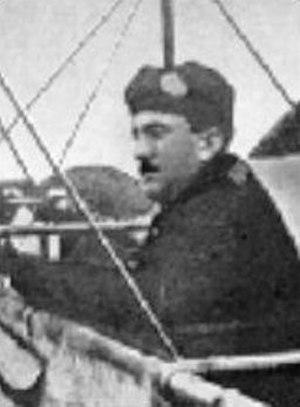
János Adorján, né le 1ᵉʳ janvier 1882 à Sorkitótfalu et mort le 2 juillet 1964 à Budapest, est un ingénieur en mécanique hongrois. Après avoir obtenu son diplôme d’ingénieur à Stuttgart en 1903, il a collaboré avec Gottlieb Daimler. Il a travaillé ensuite entre 1906 et 1909 dans l’industrie automobile à Paris avant de rentrer en Hongrie pour y réaliser un moteur d’aviation 2 cylindres en V de 25 ch, associé à un autre hongrois, F. Dedics.